Institut Florimont

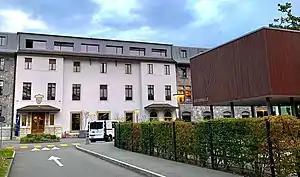
The main building of the school

The school offers a complete curriculum from pre-school (starting at 3 years). Students can choose to complete their studies in any of the following three branches: the cantonal maturité gymnasiale; the French baccalauréat, and the IB Diploma Programme.